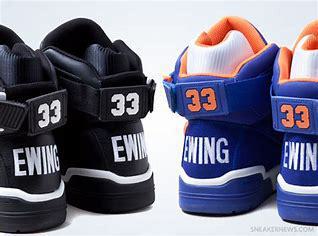
Brand: Ewing
Model: 33 Hi